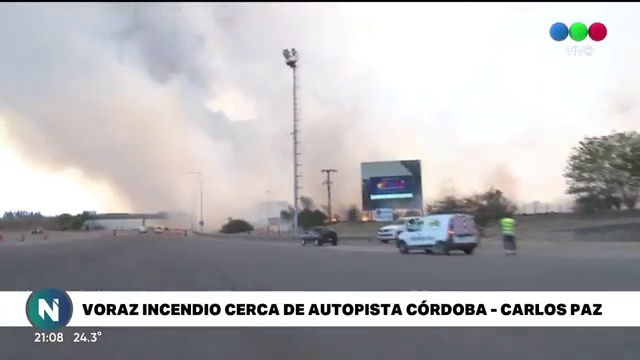
Fire: no
Smoke: yes